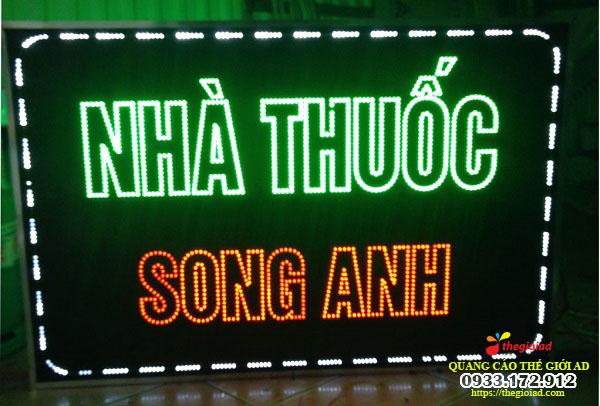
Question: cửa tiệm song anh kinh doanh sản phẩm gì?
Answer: cửa tiệm song anh kinh doanh dược phẩm